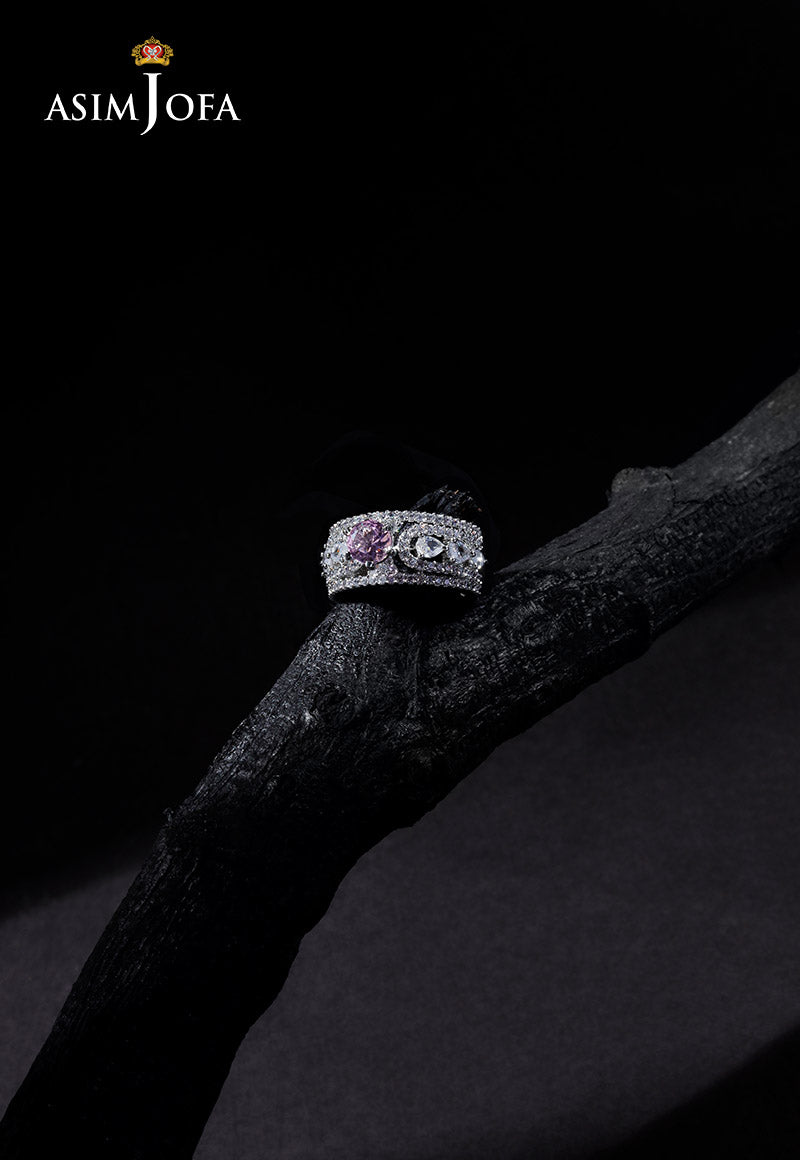
silver pink diamond ring